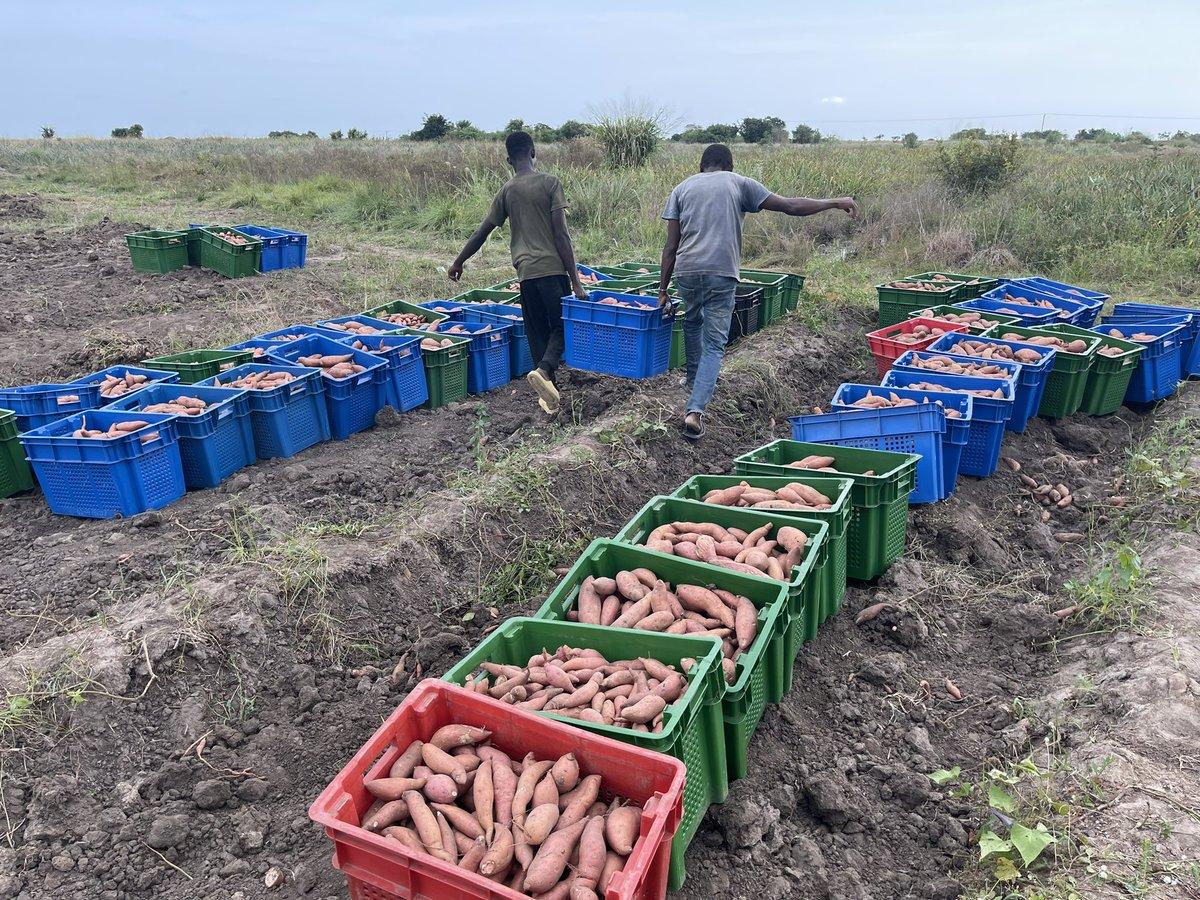
Wakulima wawili wakikusanya mazao ya biashara shambani, wakiweka viazi kwenye masanduku ya rangi mbalimbali kama bluu, kijani na pinki, tayari kwa kupeleka sokoni. Shamba limelimwa kwa mistari, ambapo viazi ndio vimevunwa na shamba hilo lina nyasi ya mimea ya kijani kibichi, kwa mbali ya shamba kuna miti na anga ni jepesi. Mazao hayo hupelekwa sokoni kwa ajili ya kuuzwa.